Future-Drama

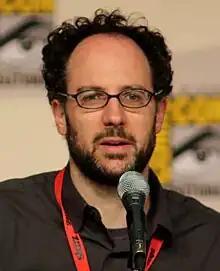
Matt Selman was inspired to write the episode after asking himself what if people saw Lisa and Bart as teenagers.

The episode was written by Matt Selman, his thirteenth writing credit for "The Simpsons". The episode was the third season sixteen episode that Mike B. Anderson directed, following "Fat Man and Little Boy" and "Pranksta Rap". It was the third future-themed episode of "The Simpsons", following the season six episode "Lisa's Wedding" and the season eleven episode "Bart to the Future".